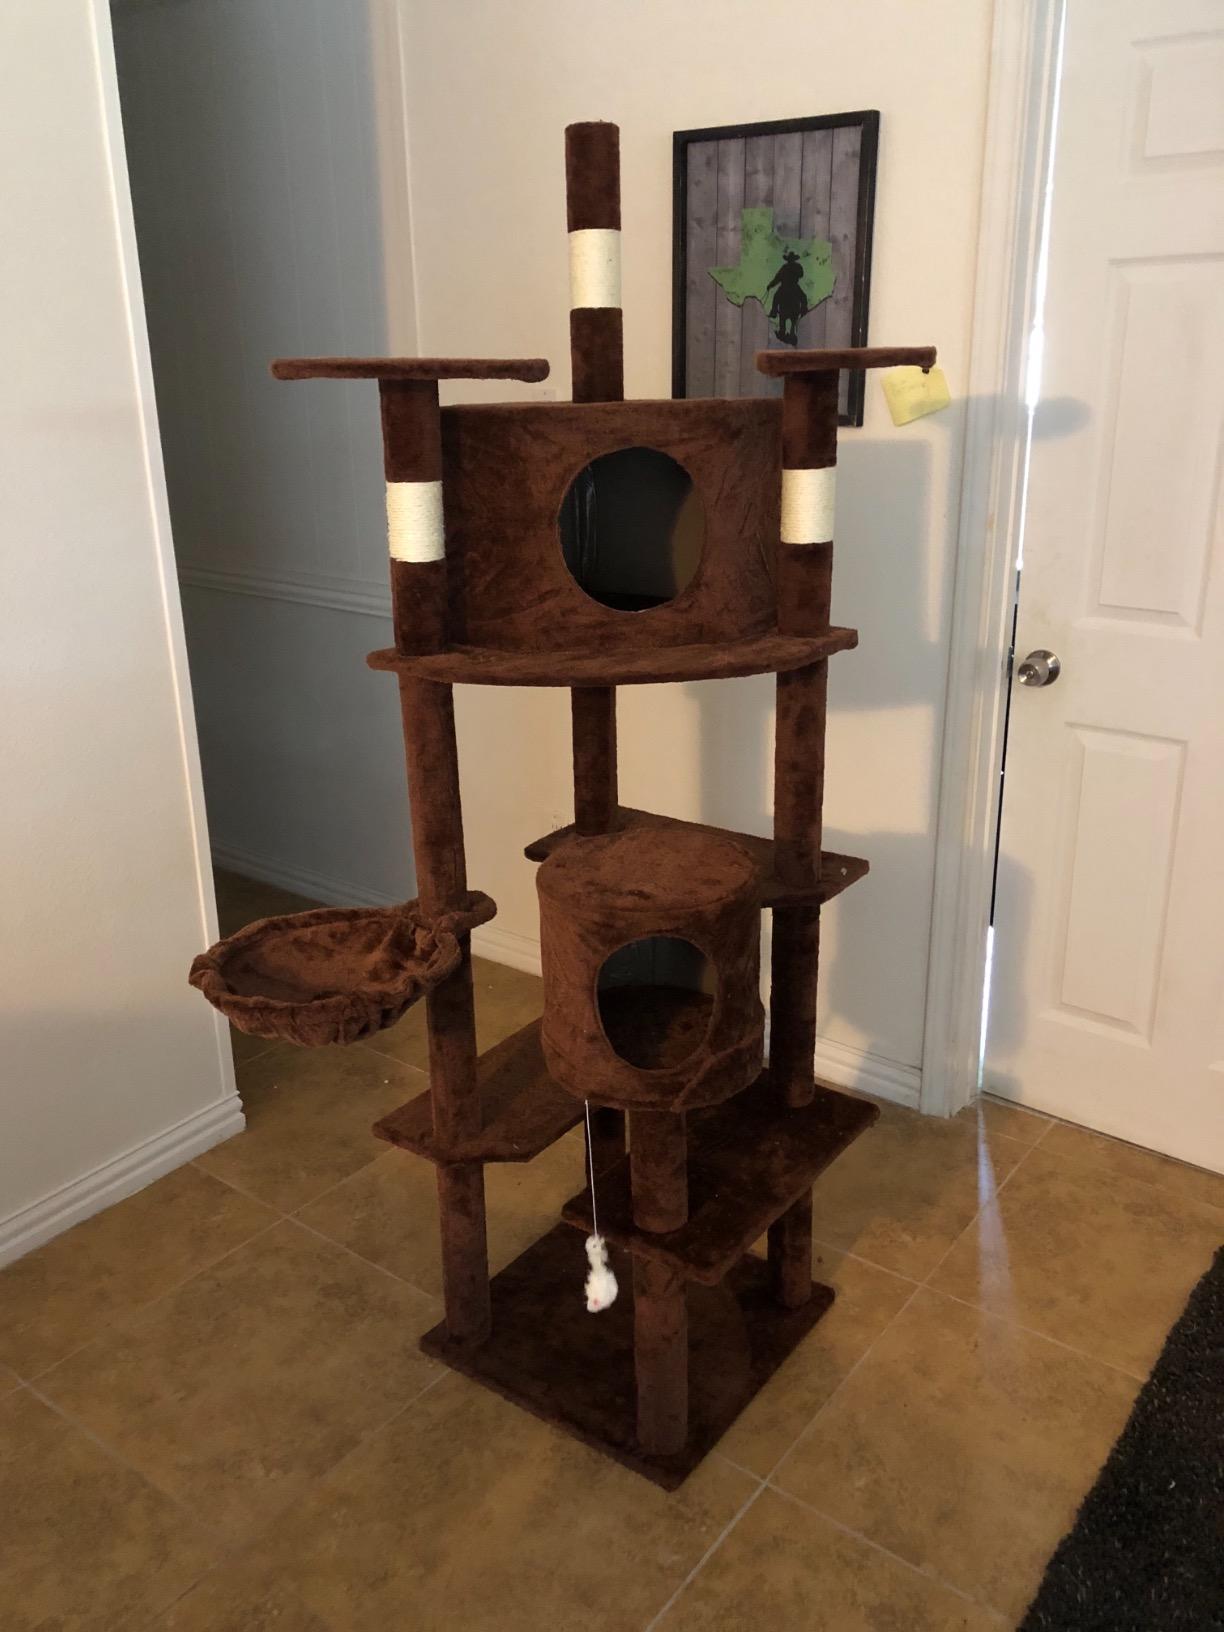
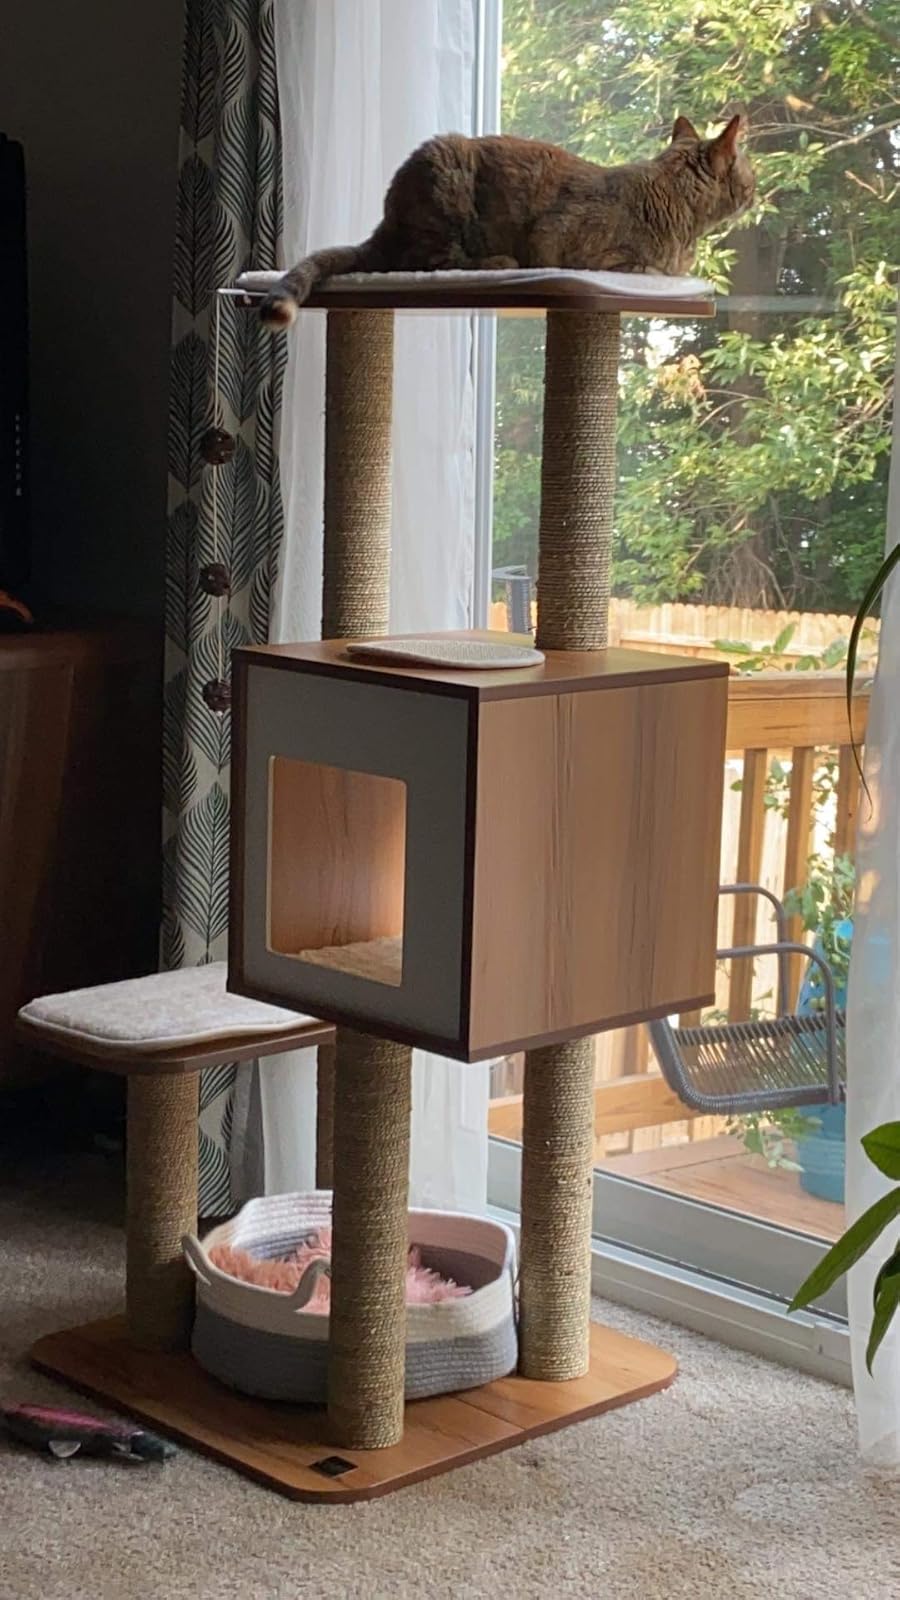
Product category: items_cat tree
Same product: no